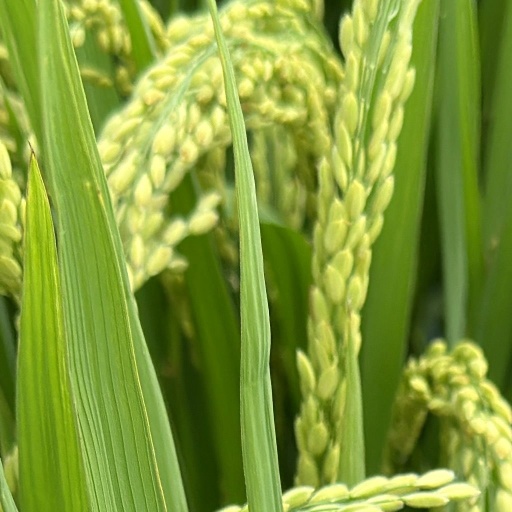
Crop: rice